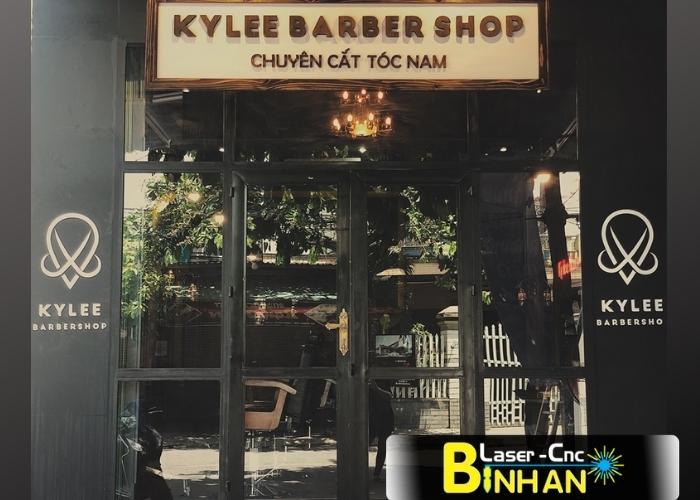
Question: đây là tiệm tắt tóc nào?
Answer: tiệm kylee barber shop